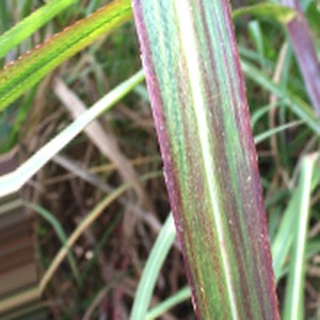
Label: sugarcane_bacterial_blight